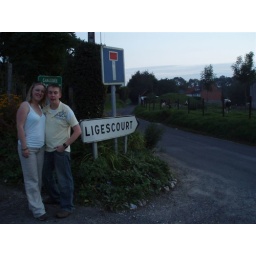
The road o the Johnson/Ludham house in France